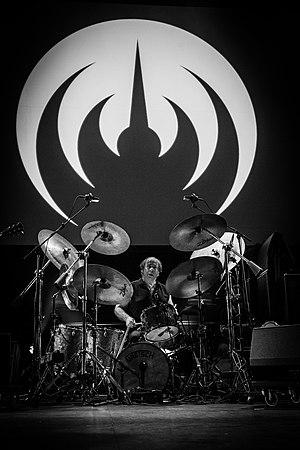
Cet article contient une chronologie des principaux événements reliés à l'univers du rock en France.